Saltaire Festival

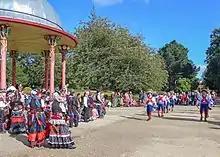
Saltaire Festival

Saltaire Festival occurs each September in the village of Saltaire, a World Heritage Site in the Metropolitan District of Bradford, West Yorkshire.